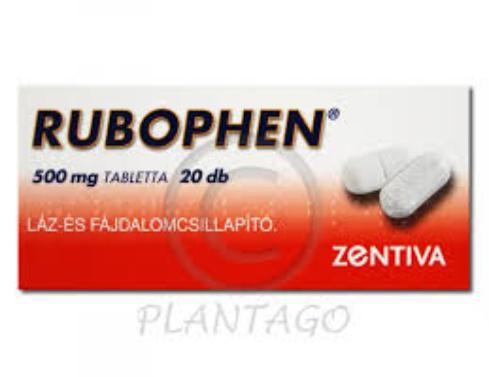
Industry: Medical